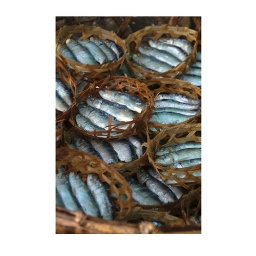
Small fish for sale at a market near Ubud, Bali.